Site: brandenburg
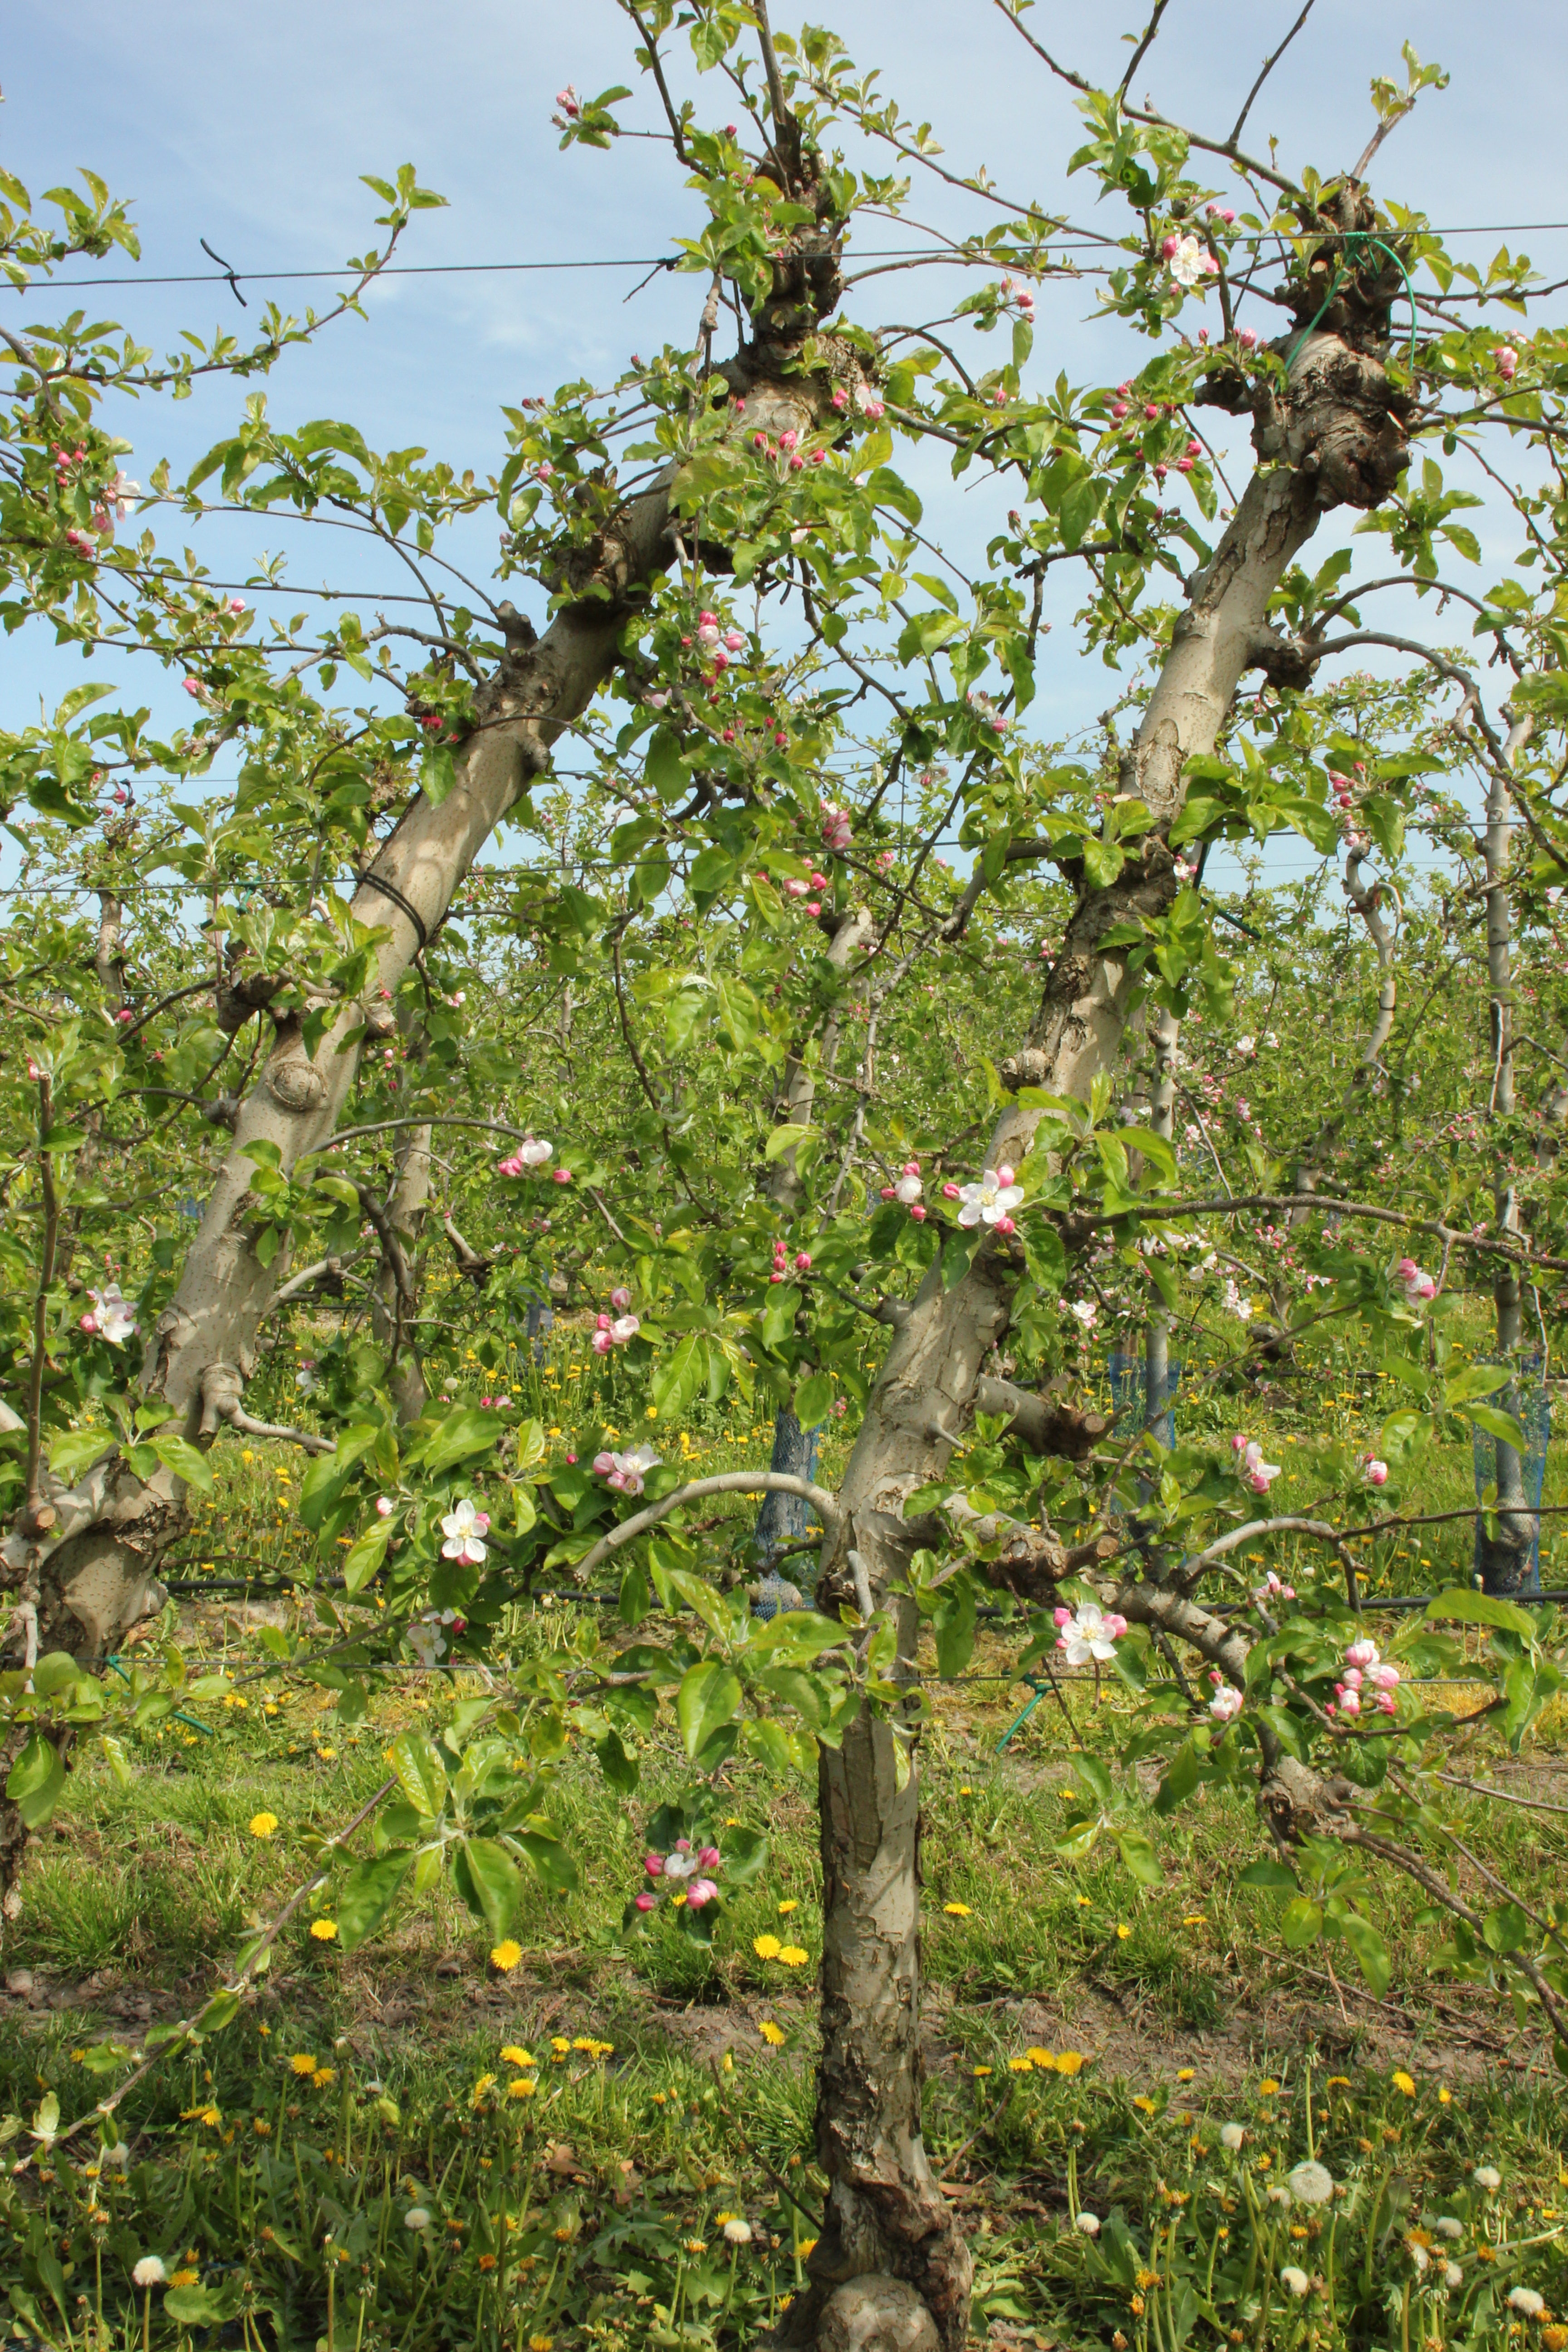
Growth stage (BBCH 60): Flowering